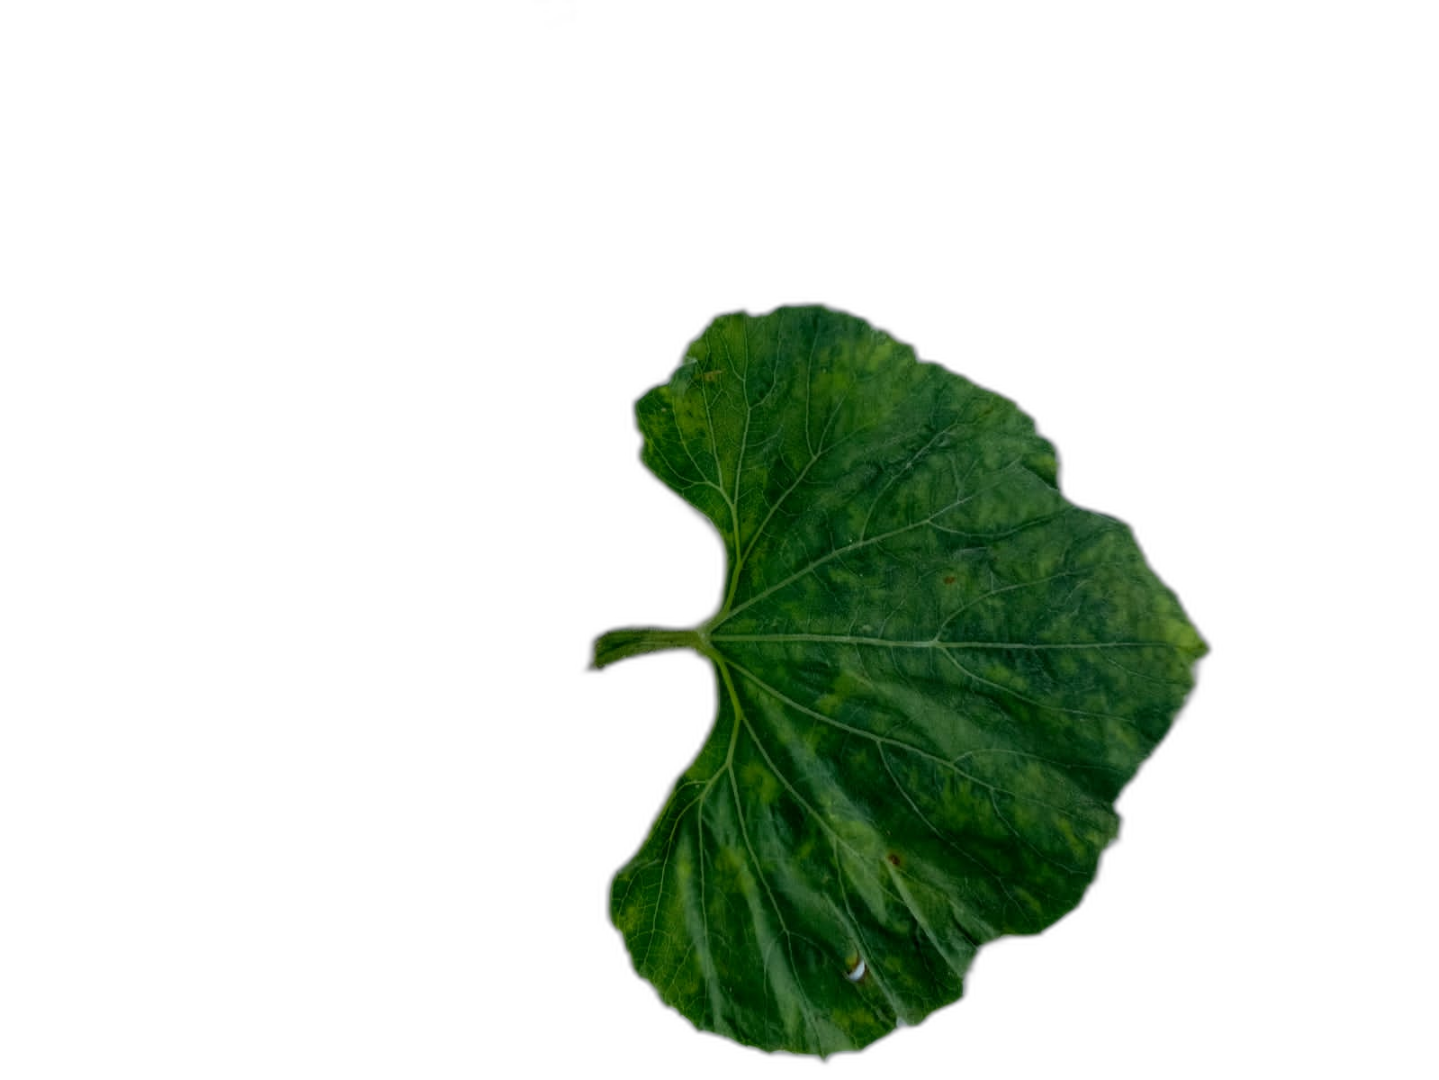
Crop: Bottle Gourd
Label: Mosaic_Virus